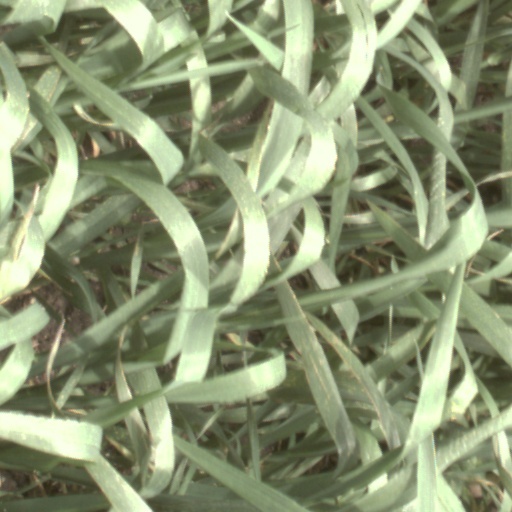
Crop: wheat